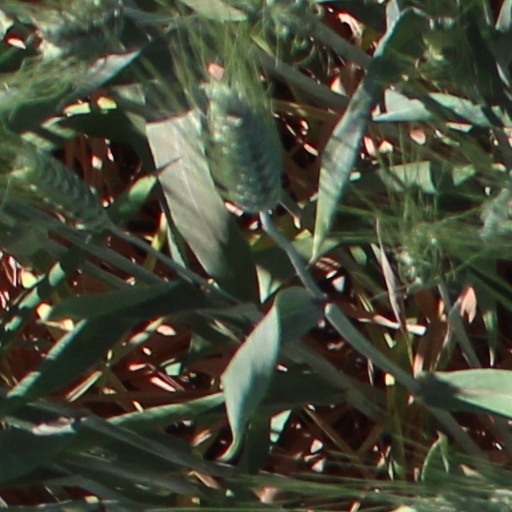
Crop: wheat